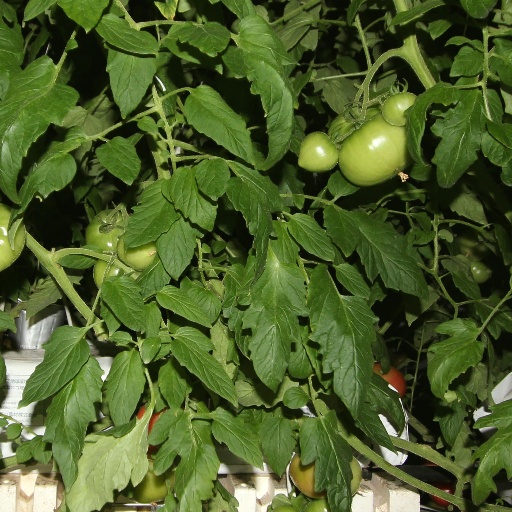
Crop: tomato